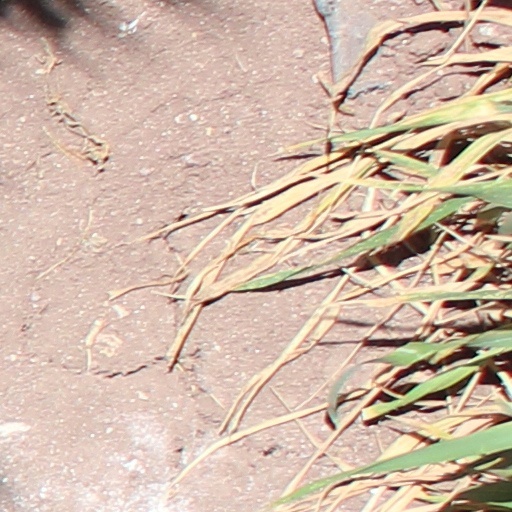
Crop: wheat